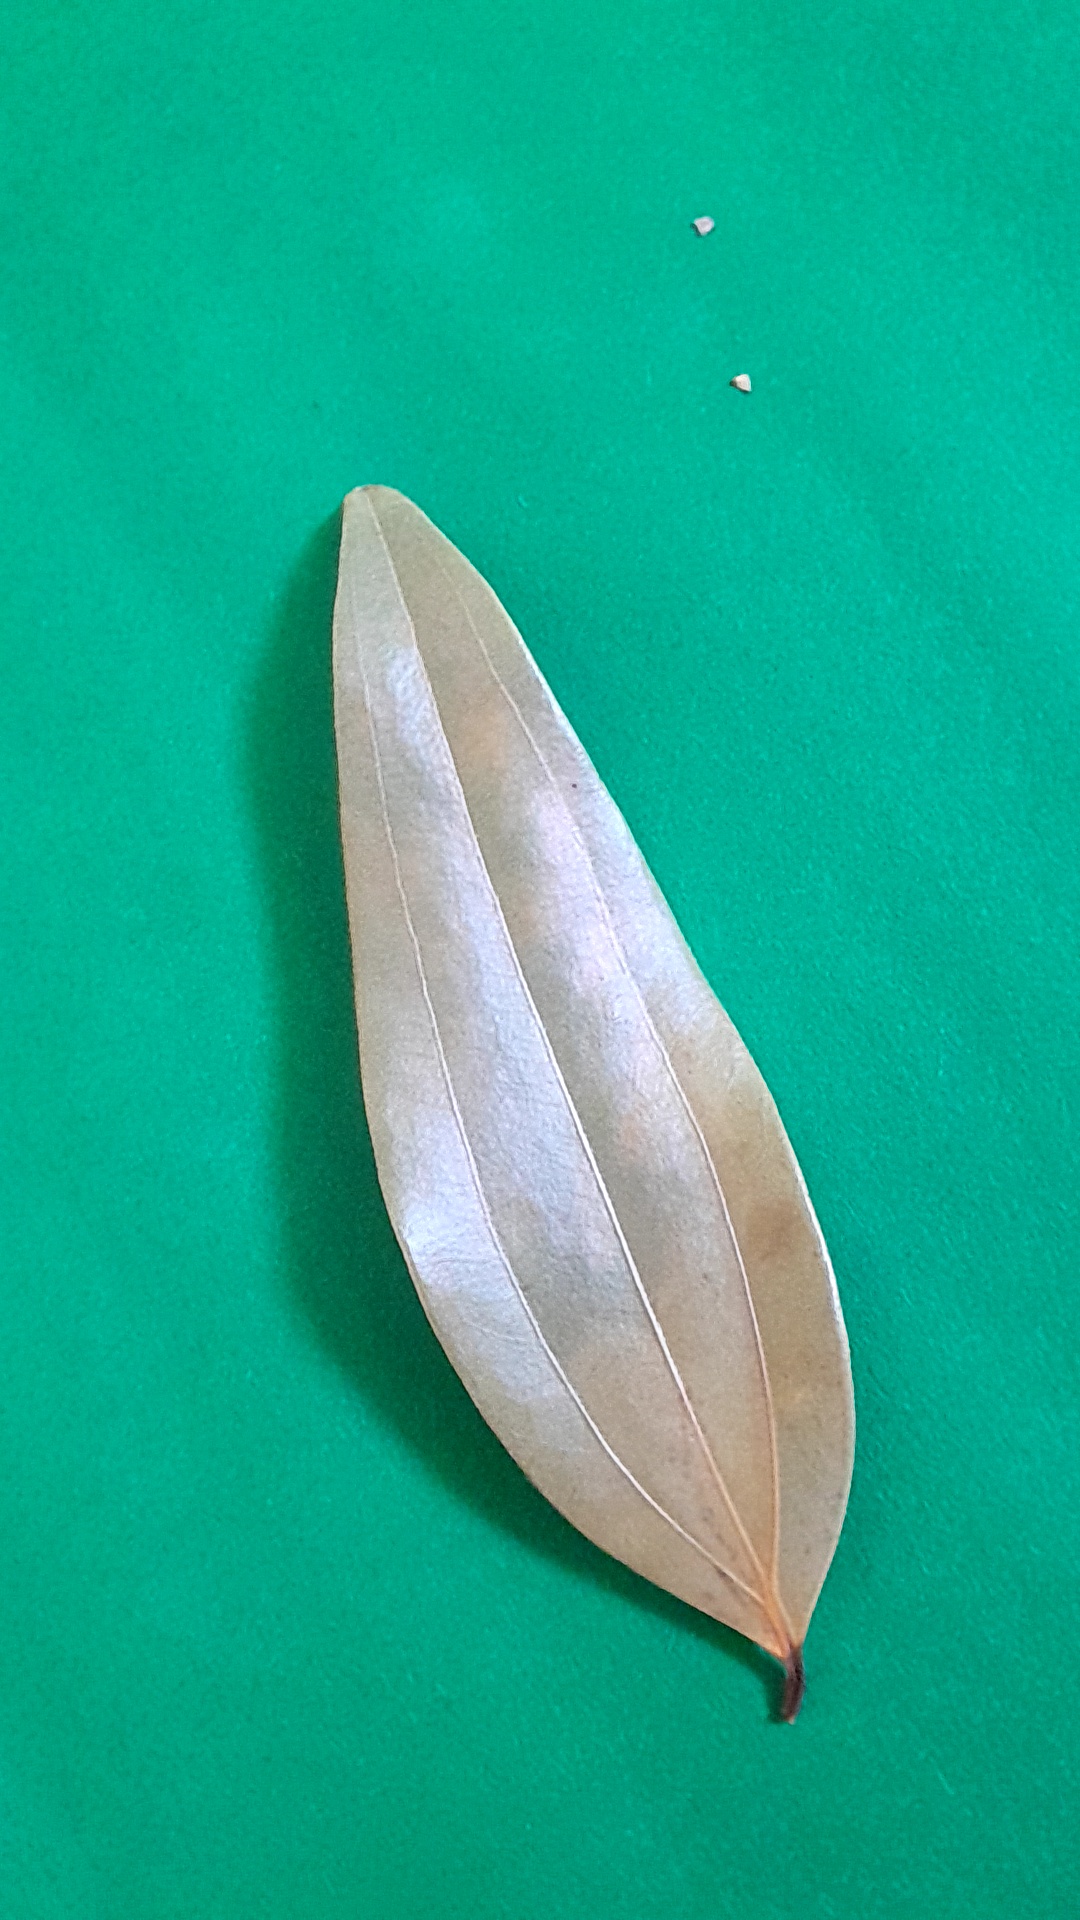
Label: Dry Leaf